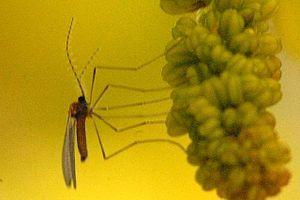
Keroplatidae est une famille d'insectes diptères nématocères.